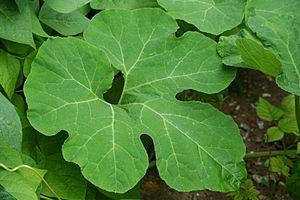
Feuille de courge de Siam (Cucurbita ficifolia)
Le terme courge, ou plus rarement cougourde, désigne plusieurs espèces de plantes de la famille des cucurbitacées. Elles sont généralement cultivées pour leurs fruits comestibles mais il arrive qu'elles le soient pour leurs graines oléagineuses. Le terme désigne également leurs fruits, qui ont la propriété de se conserver facilement à maturité et qui sont utilisés en cuisine comme un légume ou donnés aux animaux.